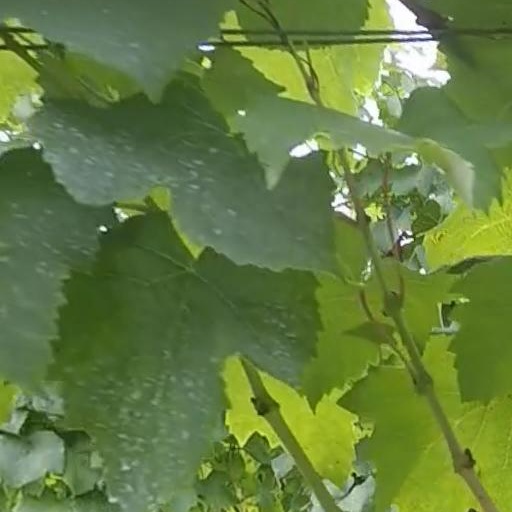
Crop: grape